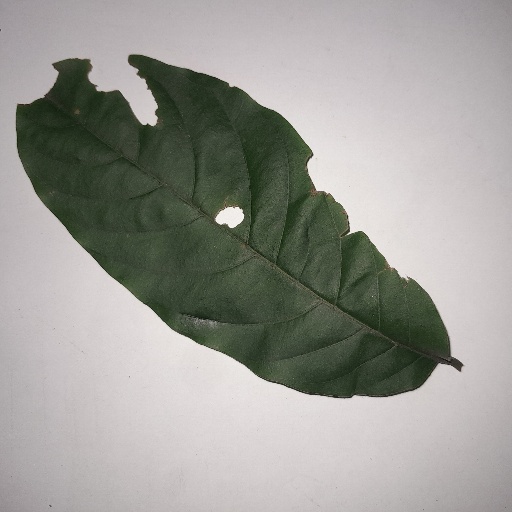
Species: HariTaki
Leaf condition: Shot Hole